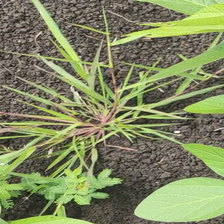
Weed species: Digitaria_SP_(Digitaria Sanguinalis )